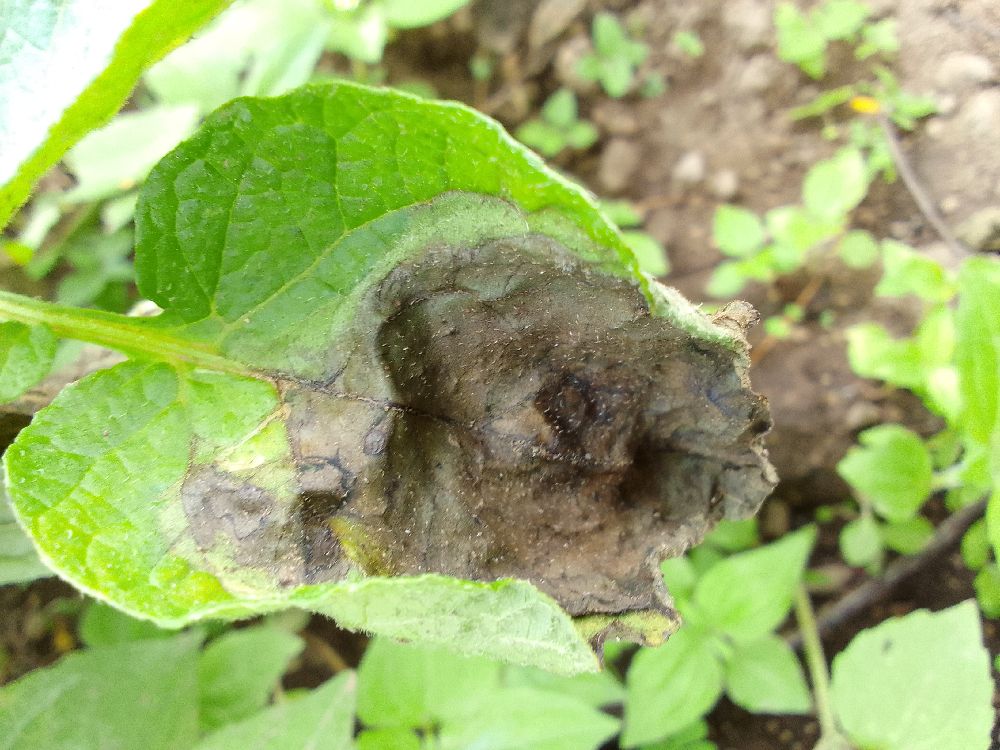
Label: Late blight